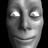
Emotion: happy